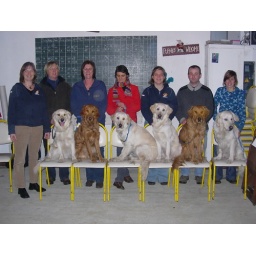
Alix is a female golden retriever and a service dog in training. Picture taken by her foster family.